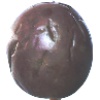
Label: passion_fruit